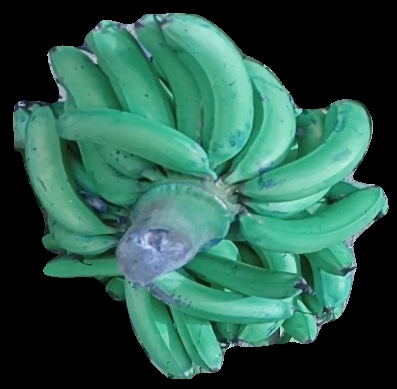
Variety: pachbale
Grade: grade3